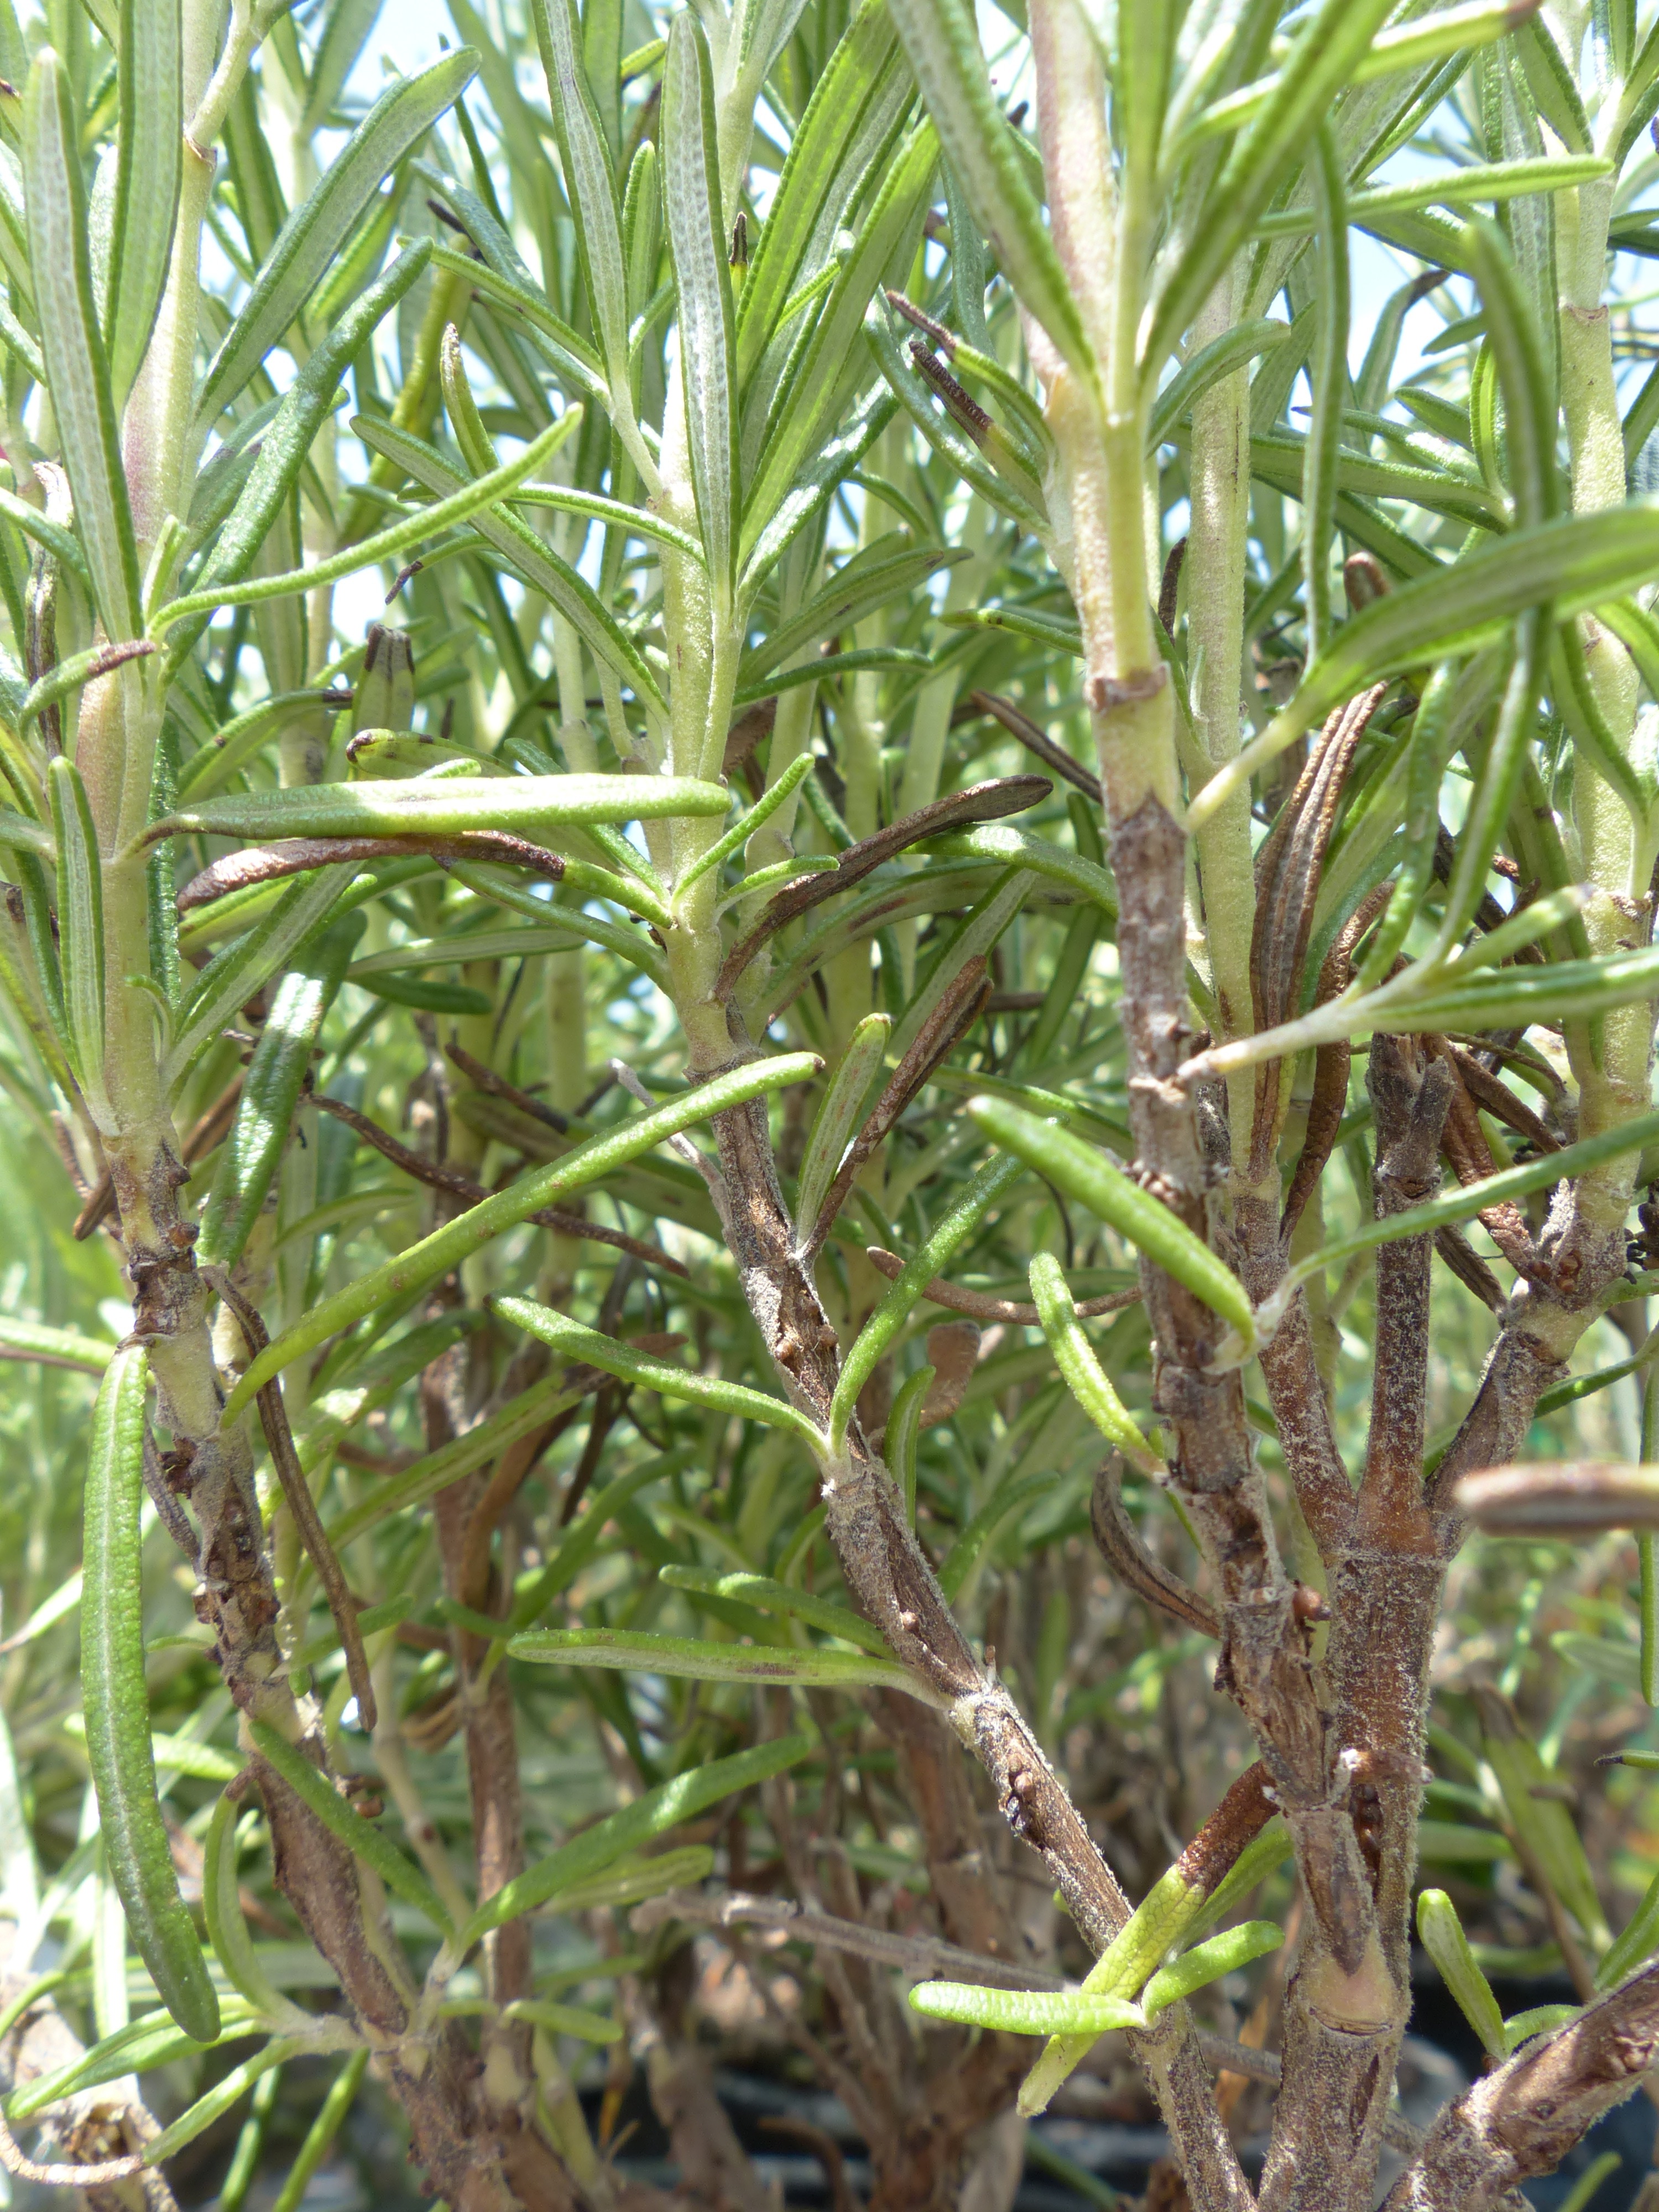
grass, plant, flower, food, mediterranean, spice, herb, produce, crop, evergreen, shrub, periwinkle, bamboo, rosemary, aromatic, kitchen spice, kitchen herb, flowering plant, lamiaceae, scented plant, rosmarinus, mediterranean cuisine, semi shrub, rosmarinus officinalis, grass family, land plant, arecales, provence kr utermischung, barbecue spice